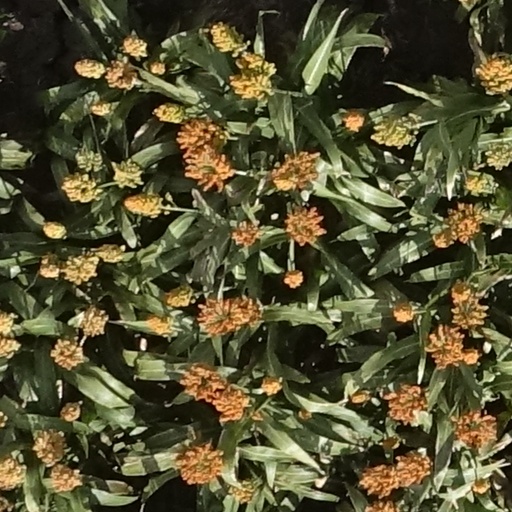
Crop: sorghum